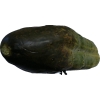
Label: cucumber